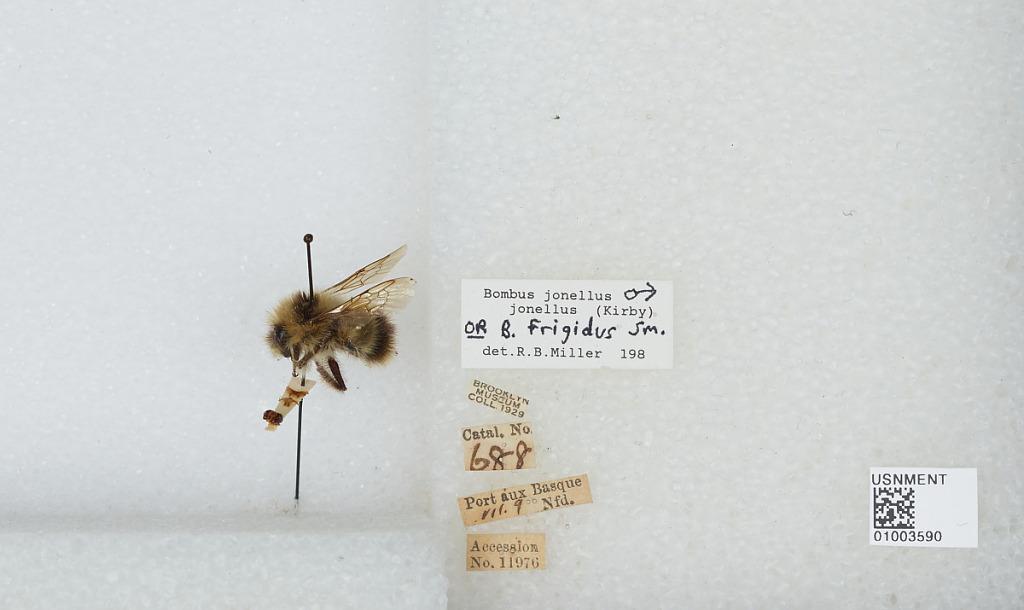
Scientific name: Bombus (Pyrobombus) frigidus Smith
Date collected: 2009-7-
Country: Canada
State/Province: Newfoundland and Labrador
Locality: Port aux Basques
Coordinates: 47.5694, -59.1361
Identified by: Miller, R. B.